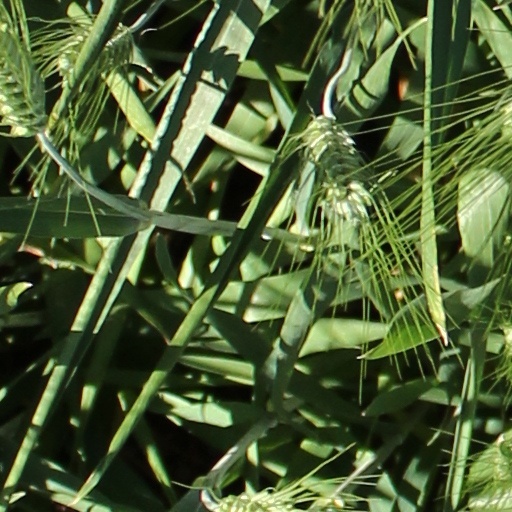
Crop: wheat